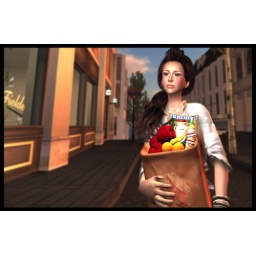
It's too hot to shop around :)The paper bag is already full.I must come home to prepare my dinner&amp;lt;3